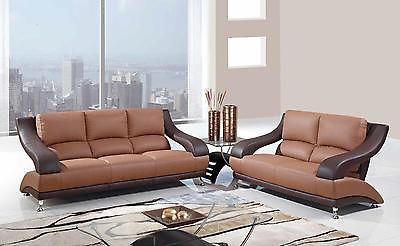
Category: sofa